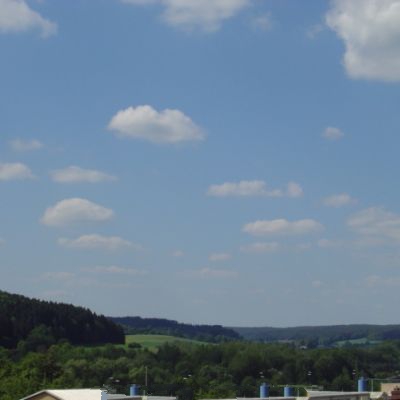
Cloud type: Cumulus (Cu)